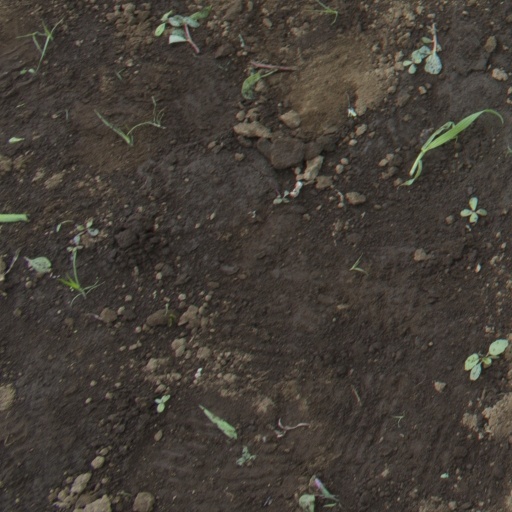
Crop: soybean